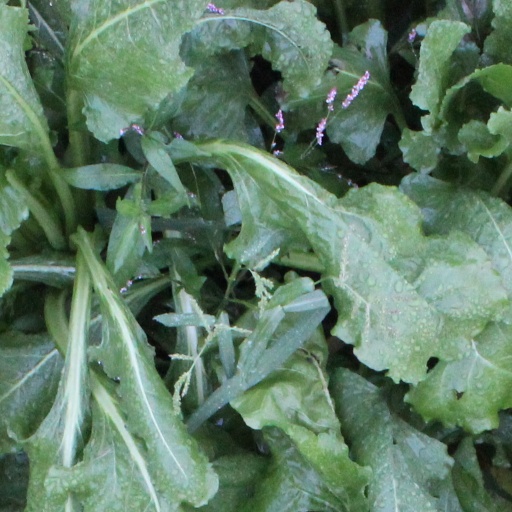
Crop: sugar beet